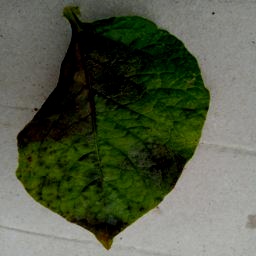
Etiqueta: Late Blight